Beacon Park Yard

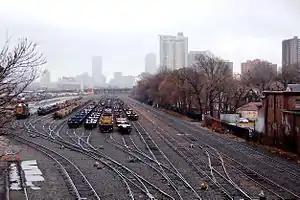
The yard in 2012 shortly before closure

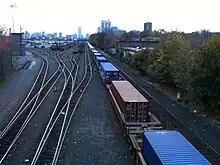
Container trains at Beacon Park Yard in 2010

Beacon Park Yard was a CSX Transportation rail yard in Allston, Boston, now owned by Harvard University. The yard opened in 1890 on the site of a former trotting park, from which it took its name. It was closed in 2013 following the relocation of the yard's container operations to Worcester, Massachusetts, and opening of a transload facility in Westborough, Massachusetts. Plans for the yard include relocation of the Massachusetts Turnpike Allston exit, construction of a new MBTA commuter rail station, a major real estate development, and possibly a rail layover yard.